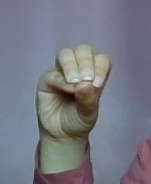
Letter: ha